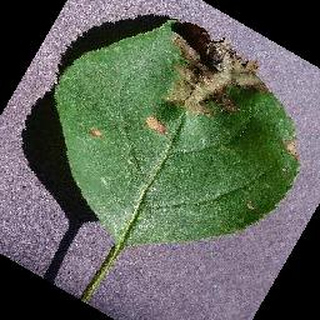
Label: apple_black_rot